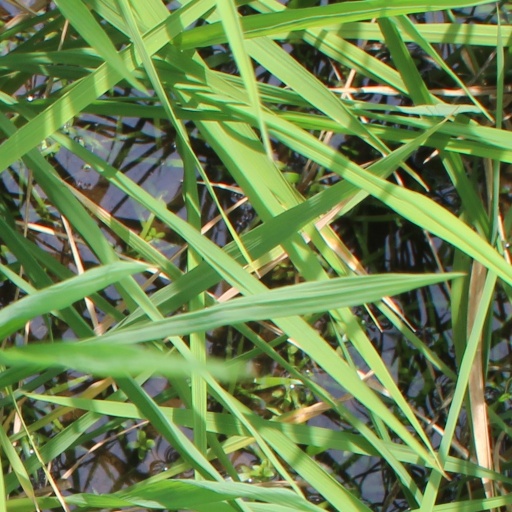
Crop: rice